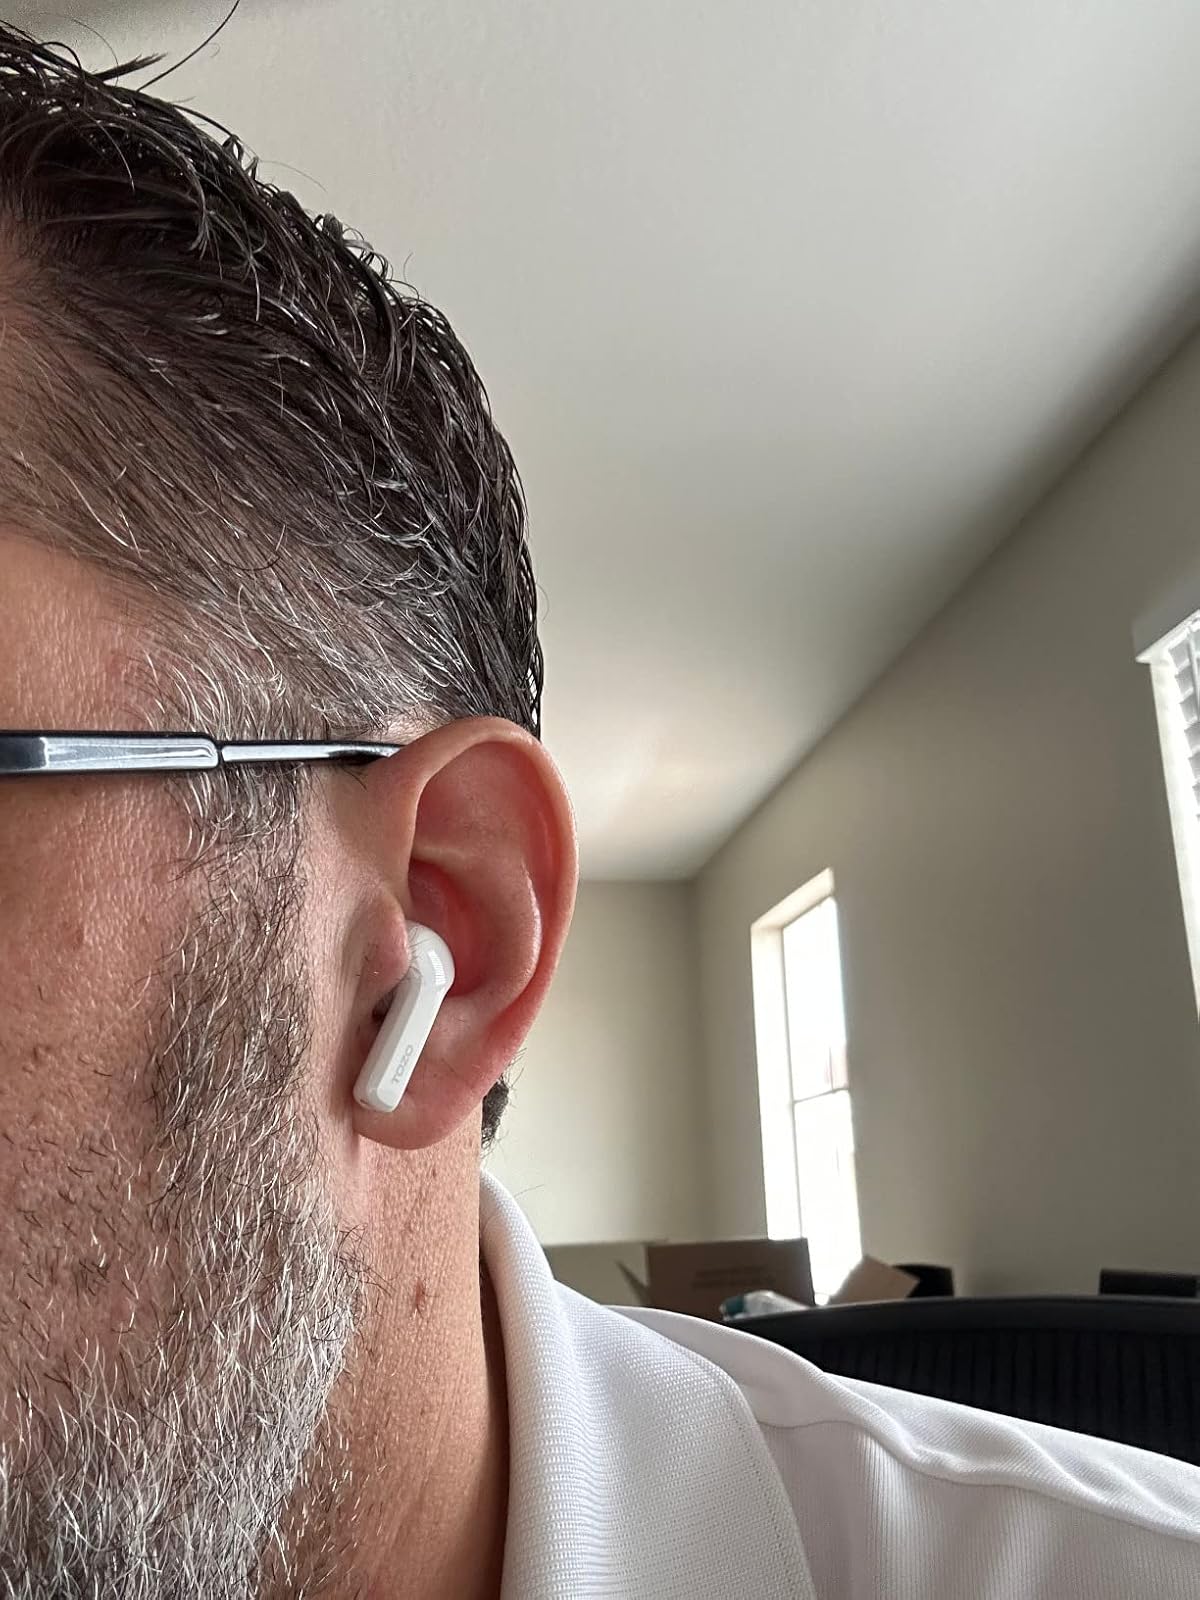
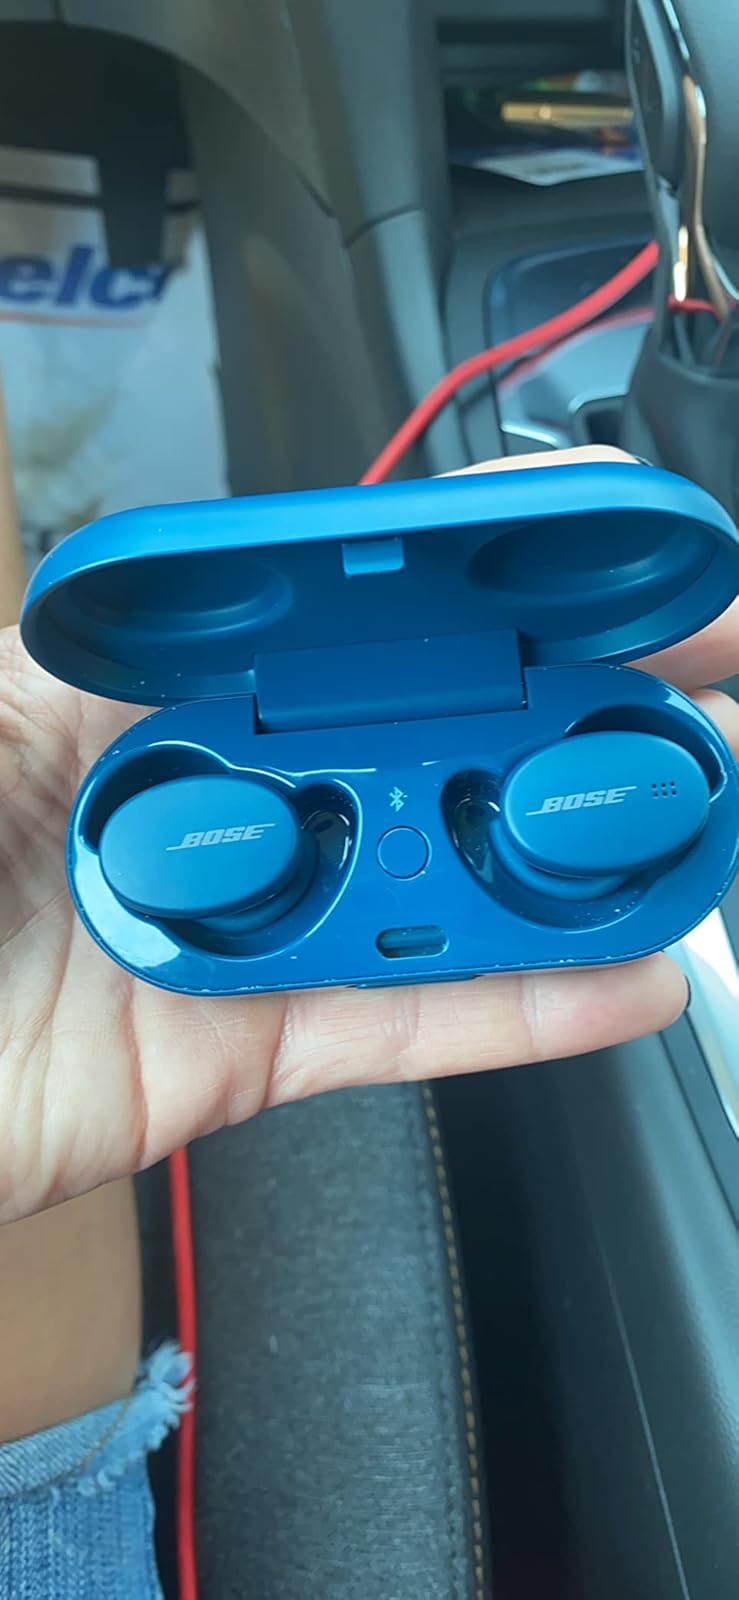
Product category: earbuds
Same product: no